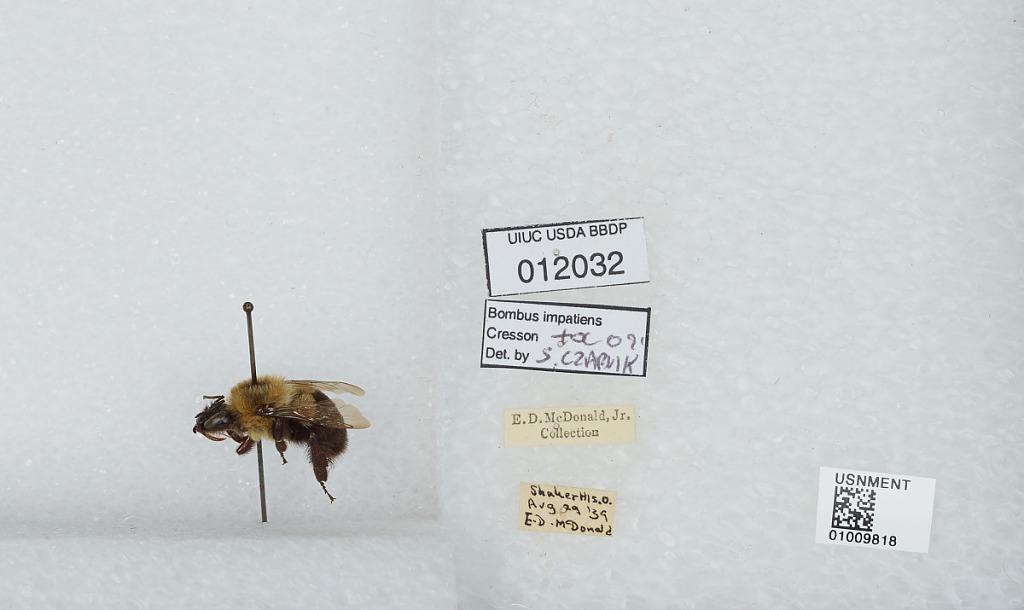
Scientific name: Bombus (Pyrobombus) impatiens Cresson
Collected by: E. McDonald
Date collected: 1939-8-29
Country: United States
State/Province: Ohio
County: Cuyahoga
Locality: Shaker Heights
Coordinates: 41.4739, -81.5371
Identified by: Czarnik, S.